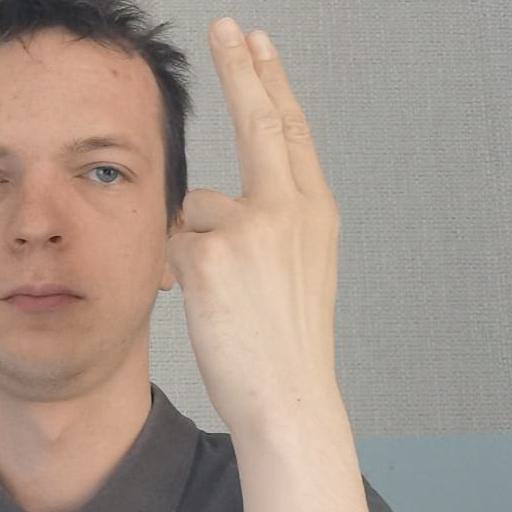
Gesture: two_up_inverted